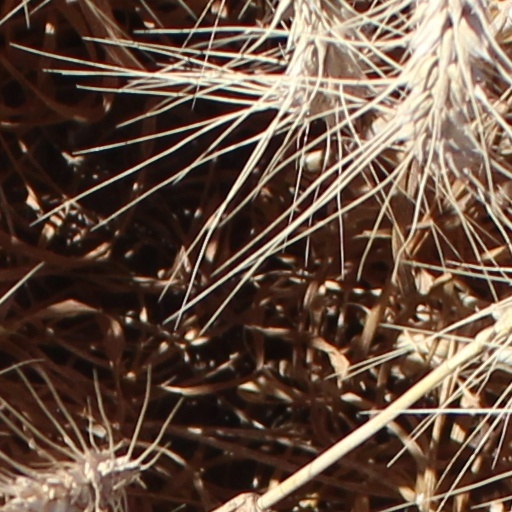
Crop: wheat